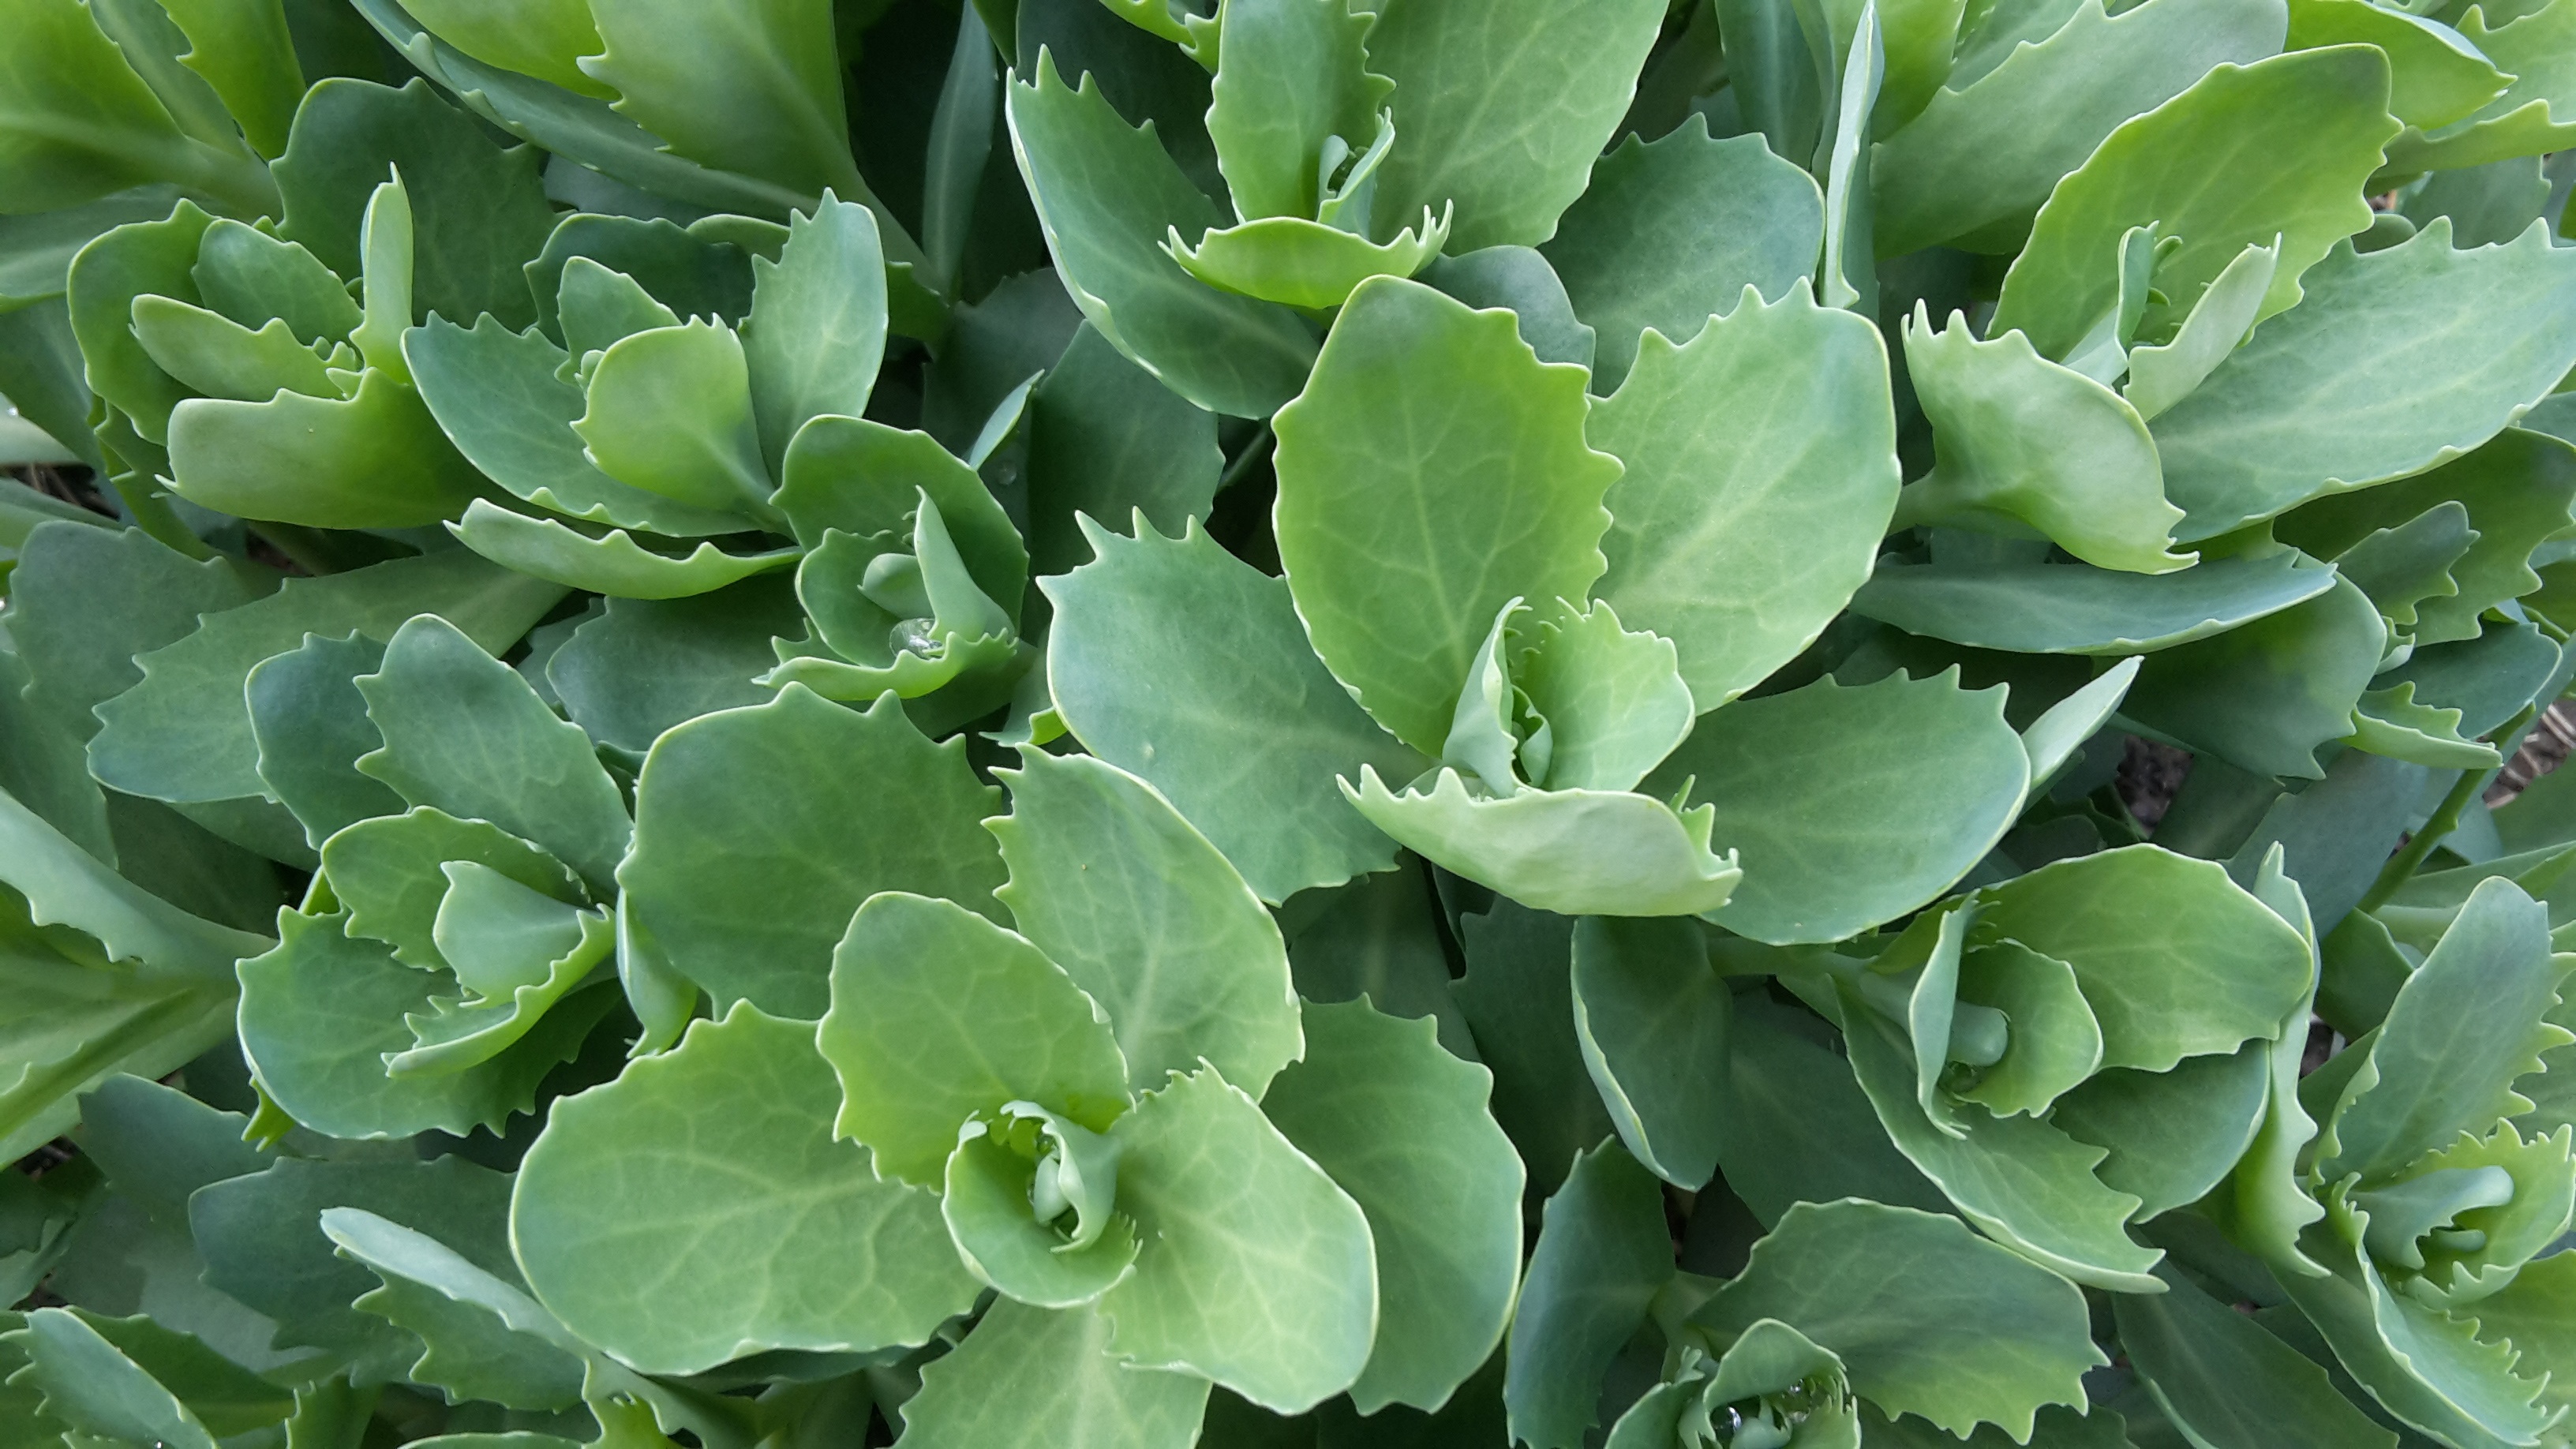
plant, flower, botany, stonecrop, flowering plant, thick sheet greenhouse, big fat hen, stonecrop family, annual plant, land plant, ice plant family